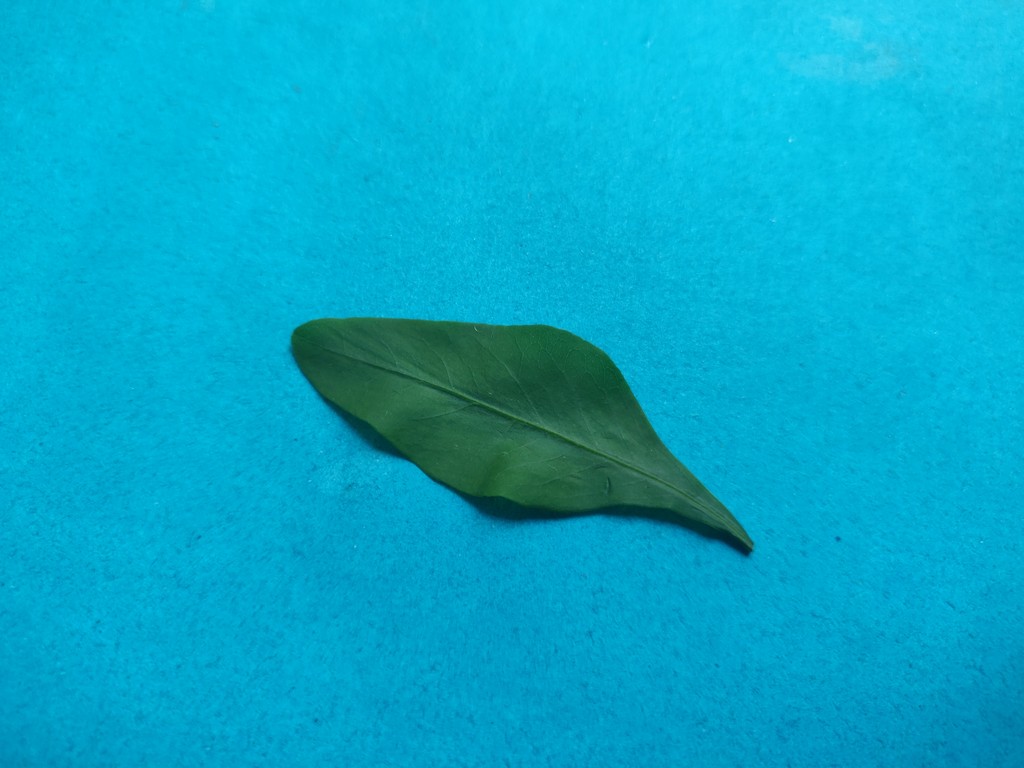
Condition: Healthy
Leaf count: single
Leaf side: front